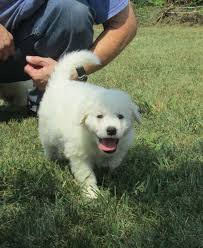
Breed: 223-n000067-kuvasz